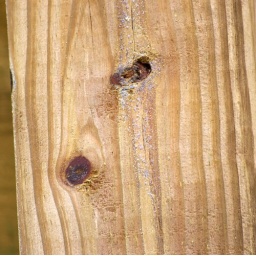
Close up of a wooden fence post. Photo taken near home.